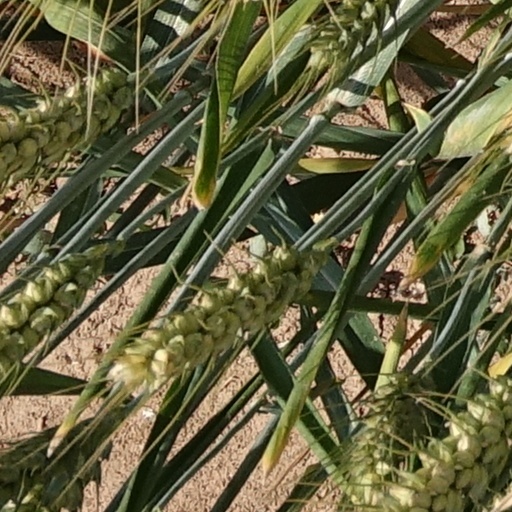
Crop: wheat